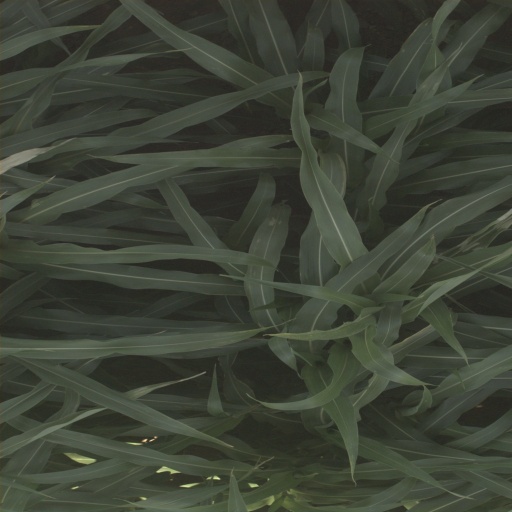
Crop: sorghum